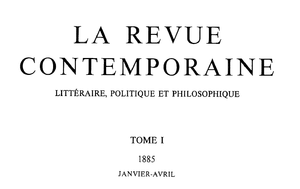
Reproduction de la première page de la Revue Contemporaine Tome 1
Édouard Rod, né le 31 mars 1857 à Nyon et mort le 29 janvier 1910 à Grasse, est un critique littéraire, journaliste, bellettrien et écrivain suisse.
La Revue contemporaine bimensuel puis mensuel est un périodique littéraire, politique et philosophique créé à Paris par Alphonse de Calonne.